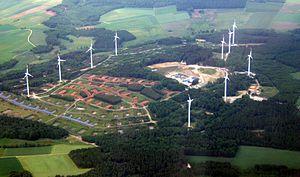
Morbach est une municipalité allemande située dans le land de Rhénanie-Palatinat et l'arrondissement de Bernkastel-Wittlich.
Le parc énergétique de Morbach est un site de production d'énergie situé au nord de Morbach dans le land allemand de Rhénanie-Palatinat, où l'énergie éolienne, l'énergie solaire et la biomasse sont utilisées en synergie pour produire de l'énergie électrique et de l'énergie thermique.